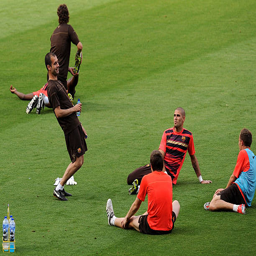
football player chats with some of his players during a training session held ahead .